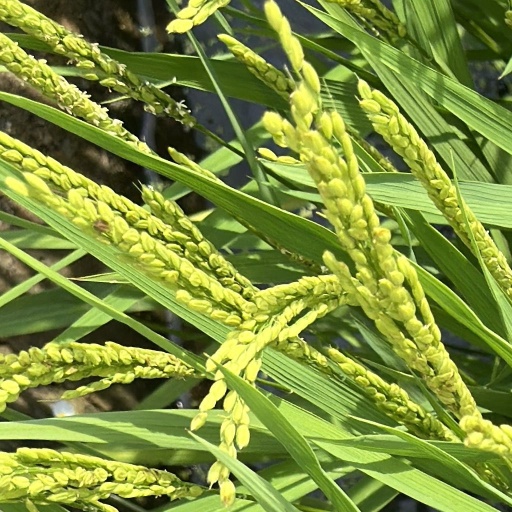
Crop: rice